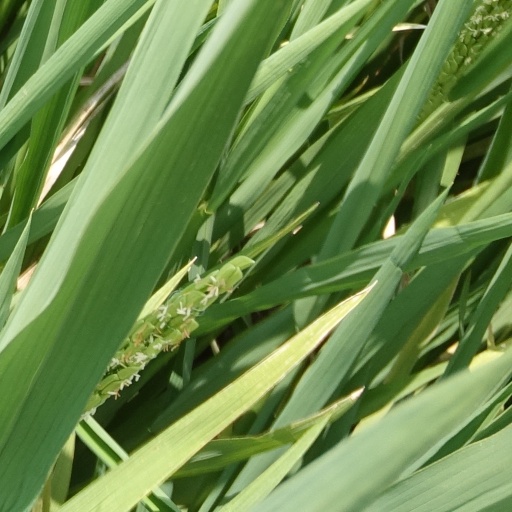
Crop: rice